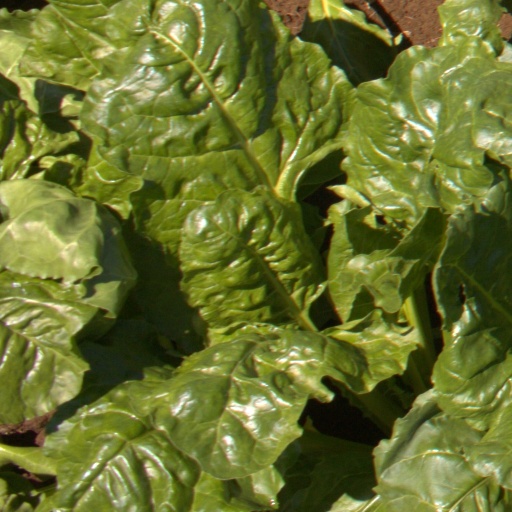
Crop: sugar beet